Netley Hospital

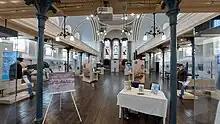
Interior of the hospital chapel serving as a visitor centre

The railway and pier were also used for Queen Victoria's frequent visits to the hospital; she often arrived at the pier having been conveyed in the Royal Yacht from her residence on the Isle of Wight, Osborne House. She awarded three Victoria Crosses to patients at the hospital. The Pier's lack of access to deep water meant it ceased to be used for patient transfer after 1901.